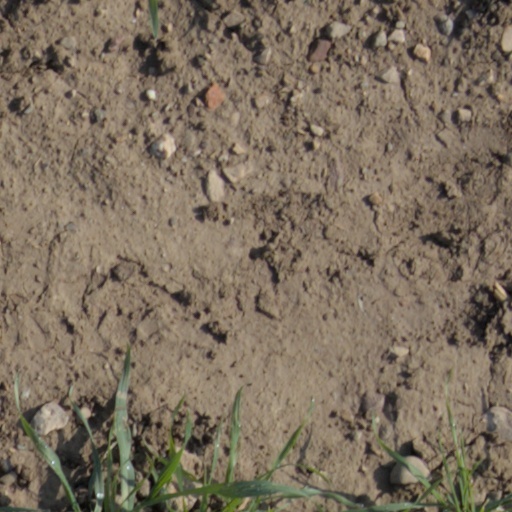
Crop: wheat